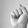
ASL letter: S